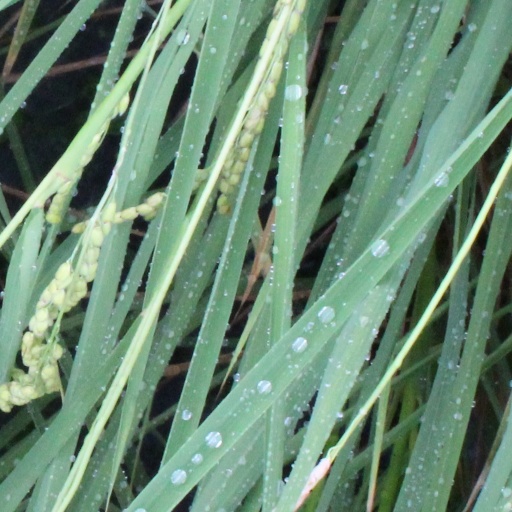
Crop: rice